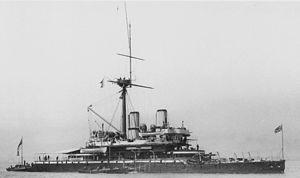
La classe Devastation est une classe de cuirassés à coque en fer de la Royal Navy construits dans les années 1870. De conception révolutionnaire pour l'époque, leur silhouette va marquer durablement celle des cuirassés qui suivront, étant les premiers à n'avoir aucun mât et à n'avoir que des tourelles.
Le HMS Devastation était un cuirassé à coque en fer britannique à vapeur de la Royal Navy lancé en 1871. Premier d'une série de deux vaisseaux de la classe Devastation, il fut le premier navire capital à être totalement dénué de voile. Il marque une étape importante dans la transition entre marine à voile et marine à vapeur qui s'opère dans la seconde moitié du XIXe siècle. Il est également le premier navire dont tout l'armement principal est disposé sur le pont du navire.